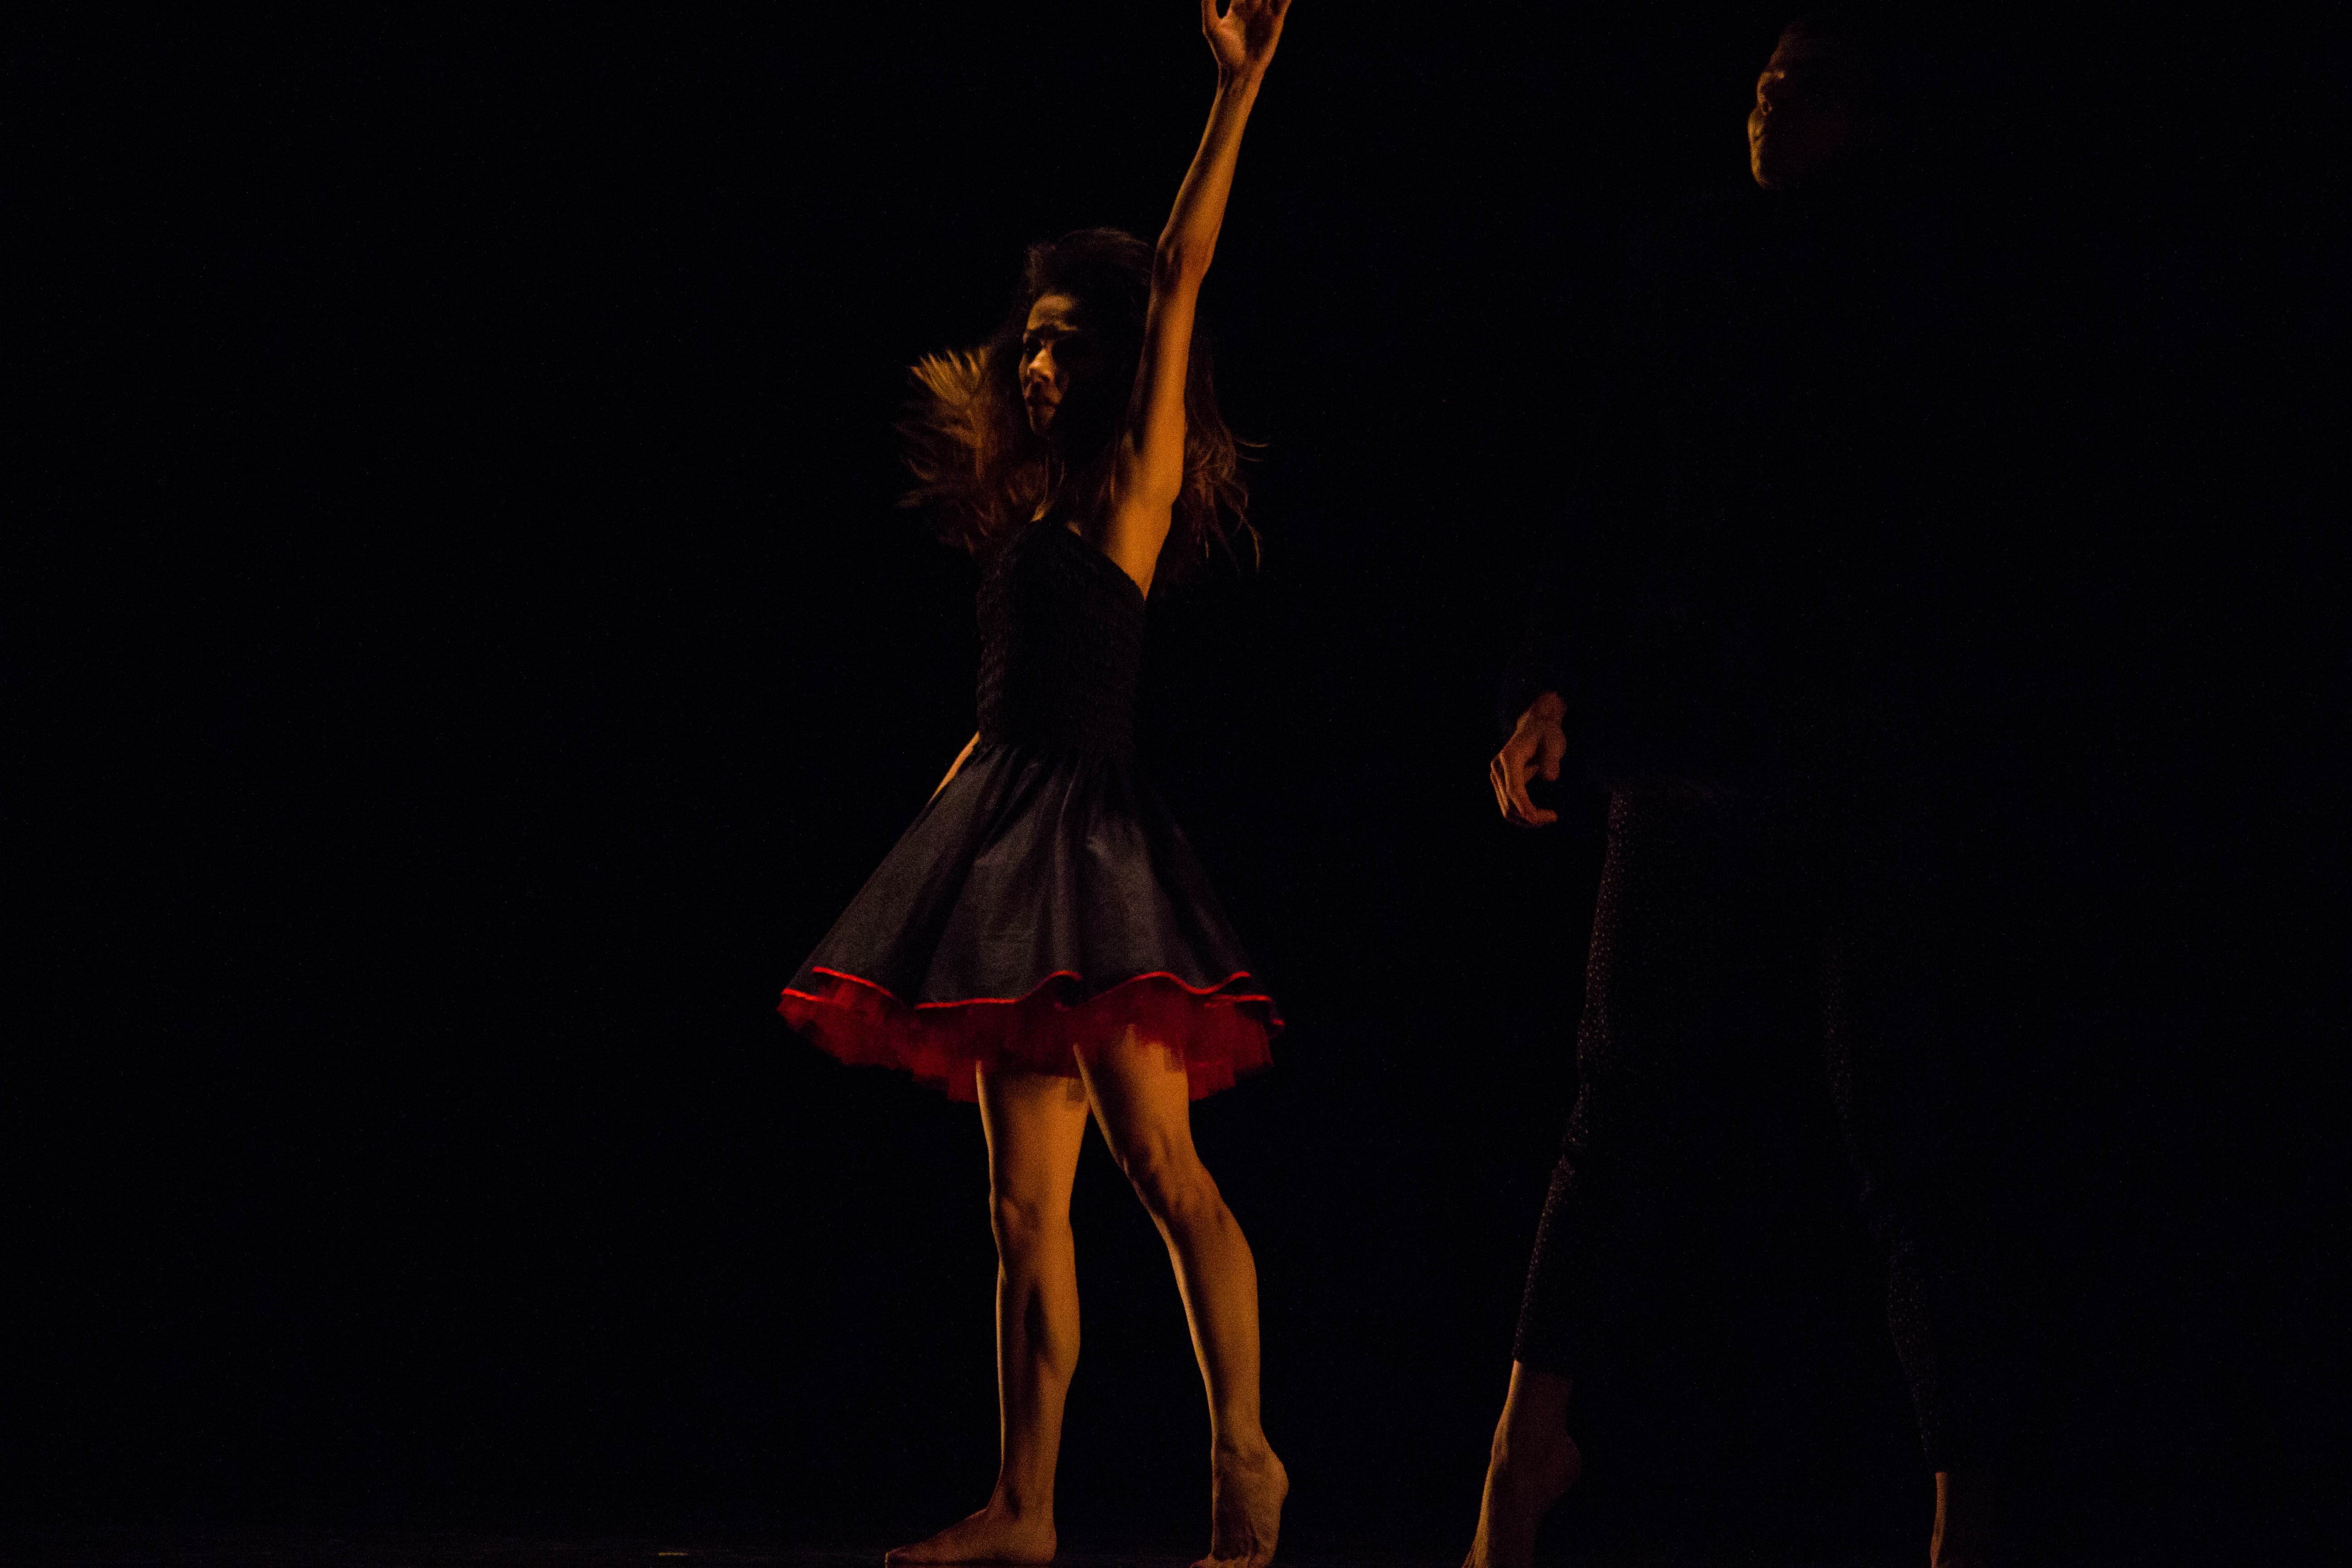
music, light, dance, lighting, ballet, performance art, theatre, art, stage, sports, scene, event, entertainment, emotion, feeling, performing arts, choreography, team sport, staging, musical theatre, modern dance, concert dance, aerialist